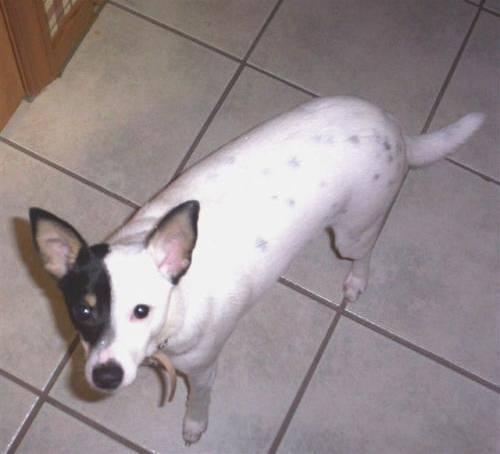
dog